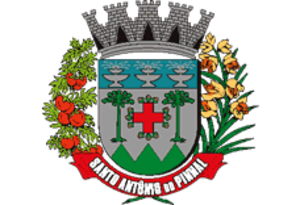
Santo Antônio do Pinhal est une municipalité brésilienne de l'État de São Paulo et la Microrégion de Campos do Jordão.